White Legion (film)

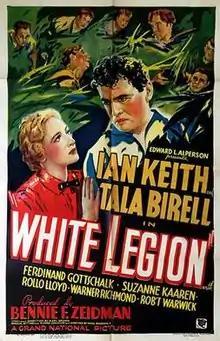
Theatrical release poster

White Legion is a 1936 American drama film written and directed by Karl Brown. The film stars Ian Keith, Tala Birell, Ferdinand Gottschalk, Suzanne Kaaren, Lionel Pape, Rollo Lloyd, Teru Shimada and Nigel De Brulier. The film was released on October 25, 1936, by Grand National Films Inc.